Joseph Schlitz Brewing Company

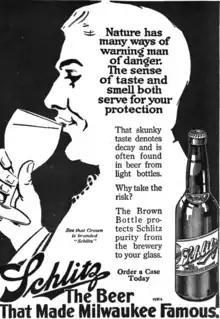
1914 advertisement

In Milwaukee, Joseph Schlitz was hired as a bookkeeper in a tavern brewery owned by August Krug. In 1856, he took over management of the brewery following the death of Krug. In 1858, Schlitz married the widow, Anna Maria Krug, and then changed the name of the brewery to the Jos. Schlitz Brewing Co. in 1861, Krug's 16-year-old nephew, August Uihlein, began employment at the brewery.